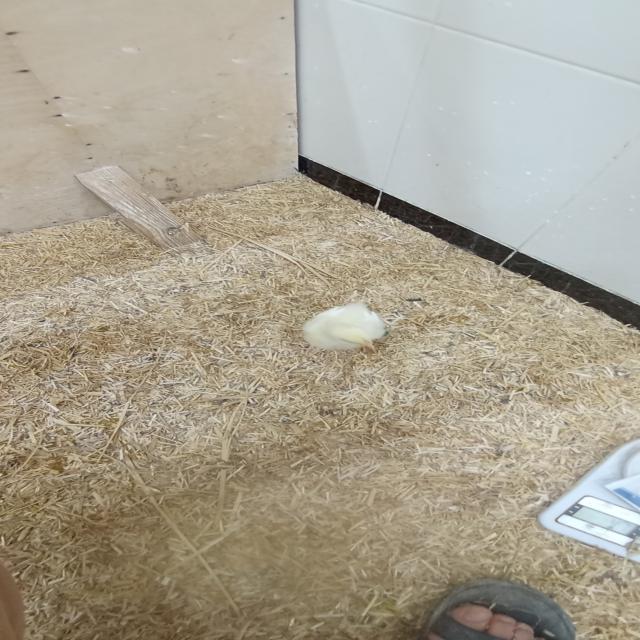
Weight: 191 g